Neustift Abbey

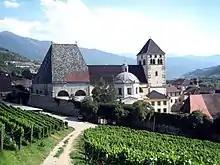
Abbey view from the north

The history of the monastery dates back to 1140s, when Blessed Hartman was appointed head of the bishopric of Brixen. A 45-minute drive west of the abbey is the Brenner Pass, one of the principal passes through the Alps. For thousands of years, its low altitude and relatively temperate weather have provided a route connecting Germanic Europe to Italy via the Eisack river valley. During the Holy Roman Empire, the road crossed the Brenner Pass, allowing armies, merchants, and pilgrims to traverse the mountain range. By the 10th century, the settlement of "Prihsna", later known as Brixen, had sprung up, which became a stronghold of the Catholic Church. The Bishop of Brixen assumed that pilgrims from the north on their way to Rome would stop at the monastery. Construction began in 1142, the same year Bishop Hartmann consecrated the monastery church of Novacella. On April 9, 1143, the possessions of the monastery were legalized by Pope Innocent II. While other orders and their abbeys were isolated, the Augustinians placed their monasteries along roads so that they could be a shelter for travelers.